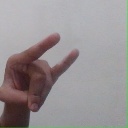
अक्षर: च